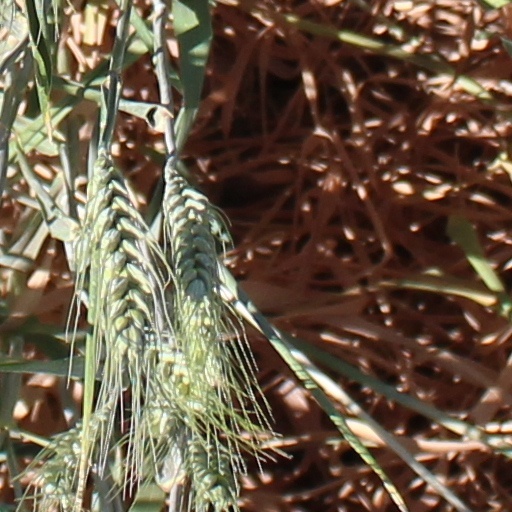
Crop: wheat